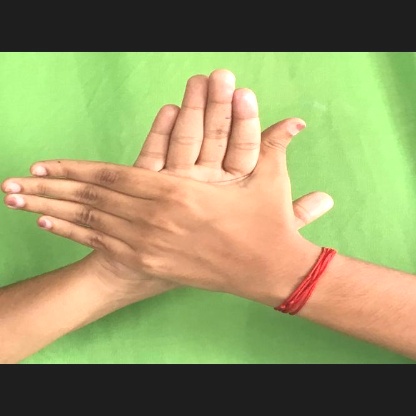
Mudra: Chakra